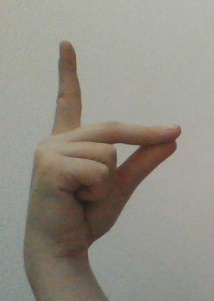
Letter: ta